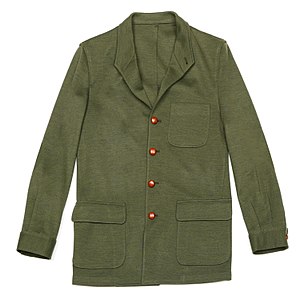
Tebajakke
En olivengrøn tebajakke.
En tebajakke er en enkeltradet jakke, der er uforet i bryst og skulder, med skjorte-agtige ærmer, uden slids og et revers uden jak.. Den blev oprindeligt designet som en skydejakke, der skulle gøre det nemt at hæve albuen, når man skulle skyde. Den blev fremstillet første gang i Zarautz, Spanien, og blev navngivet efter den 22. jarl af Teba, Carlos Alfonso Mitjans y Fitz-James Stuart, der fik et tilsvarende stykke beklædning som gave af Alfonso 13. under en storvildtjagt i Spanien. Tebajakken er siden blevet brugt som en type spansk landbeklædning, men også som en jakke til bybeklædning i hele verden.